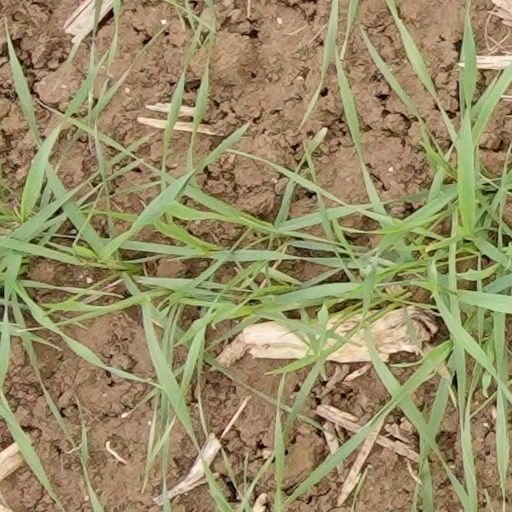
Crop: wheat